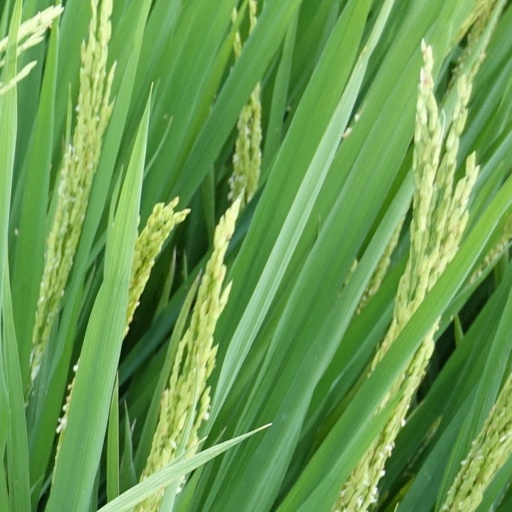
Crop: rice